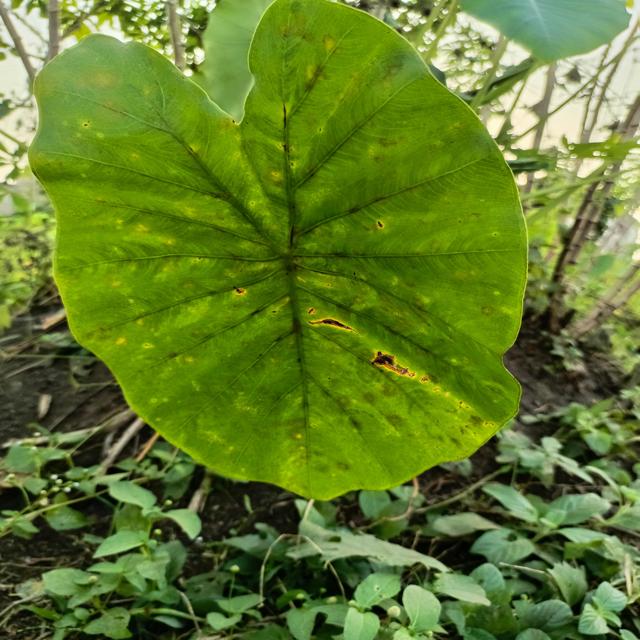
Label: Early_Blight